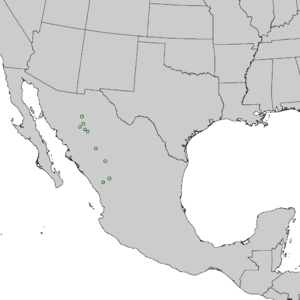
Picea chihuahuana est un conifère de la famille des Pinacées. Il est originaire des montagnes du Mexique.